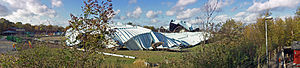
Køgevejens Gasbeholder
Gasbeholderen umiddelbart efter sprængningen 4. nov. 2012.
Køgevejens Gasbeholder i København, Danmark efter kontrolleret sprængning, den 4. november 2012
Køgevejens Gasbeholder var en 108 meter høj lyseblå gasbeholder i Valby, der indtil sommeren 2007 deponerede 200.000 m³ bygas af typen spaltgas. Det er en såkaldt tørgasbeholder, dvs. der brugtes ikke vand til at holde gassen indespærret.